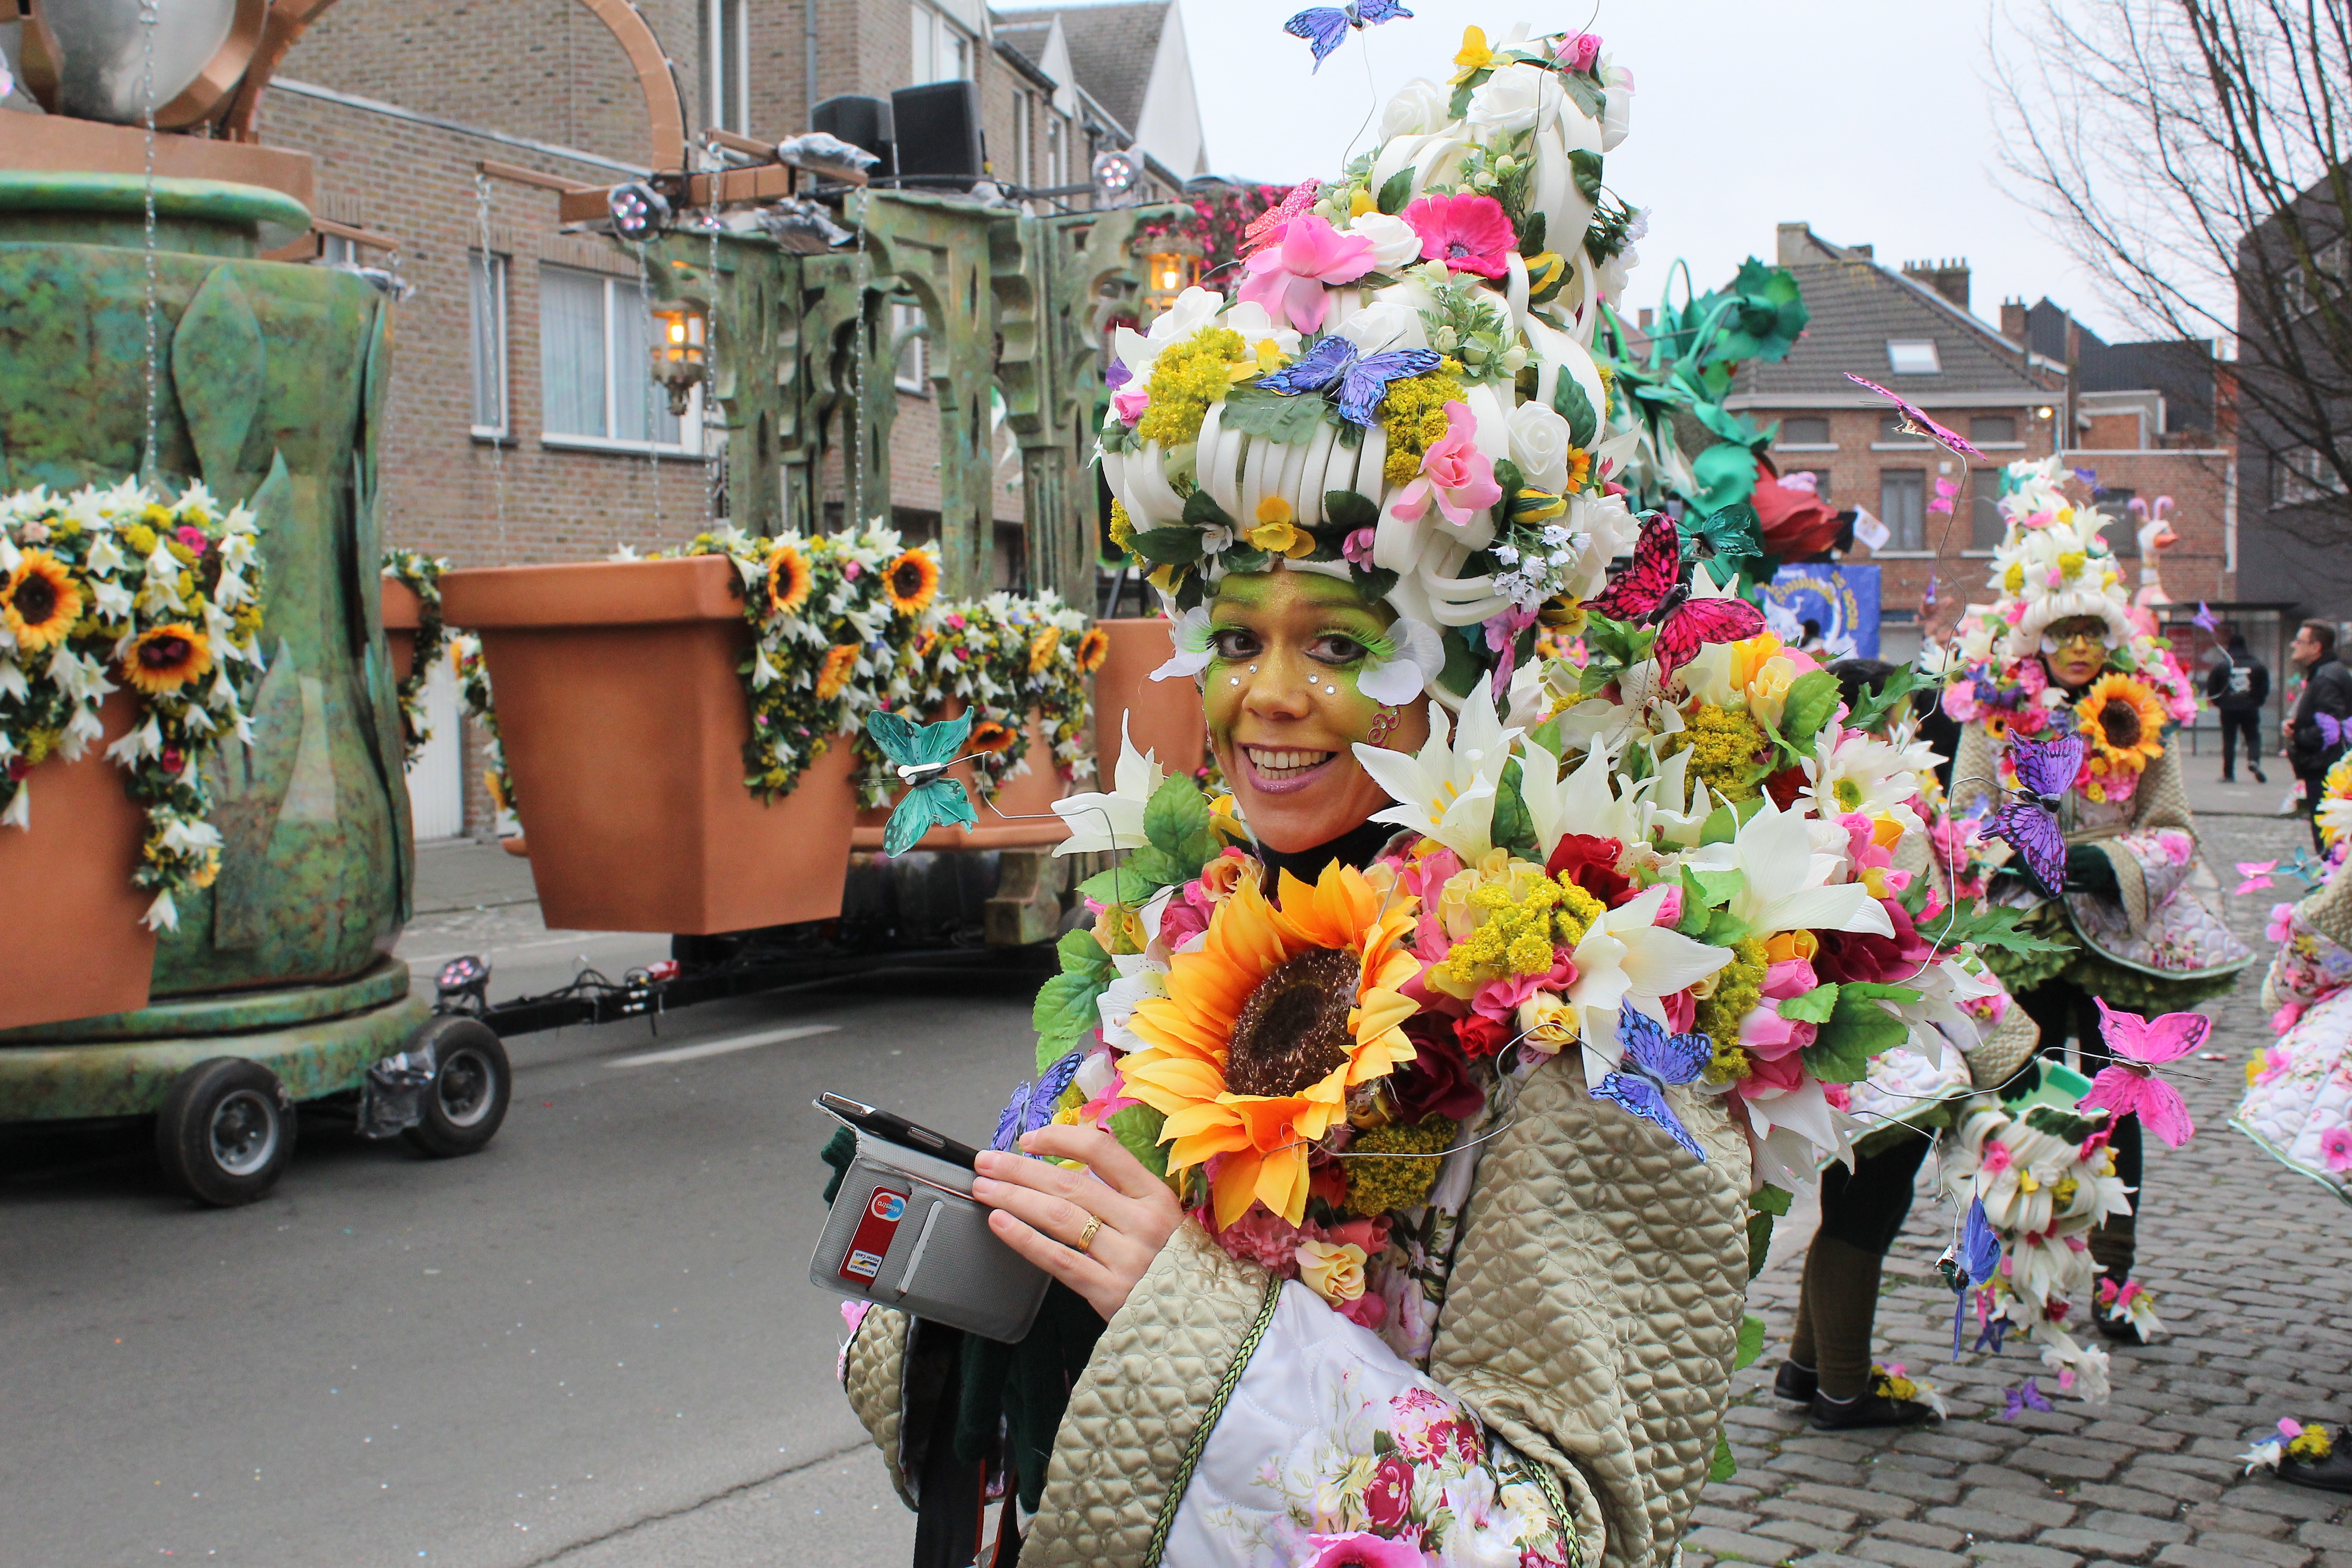
group, flower, vendor, carnival, parade, festival, mask, event, costume, floristry, aalst